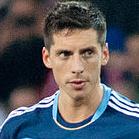
Age: 26